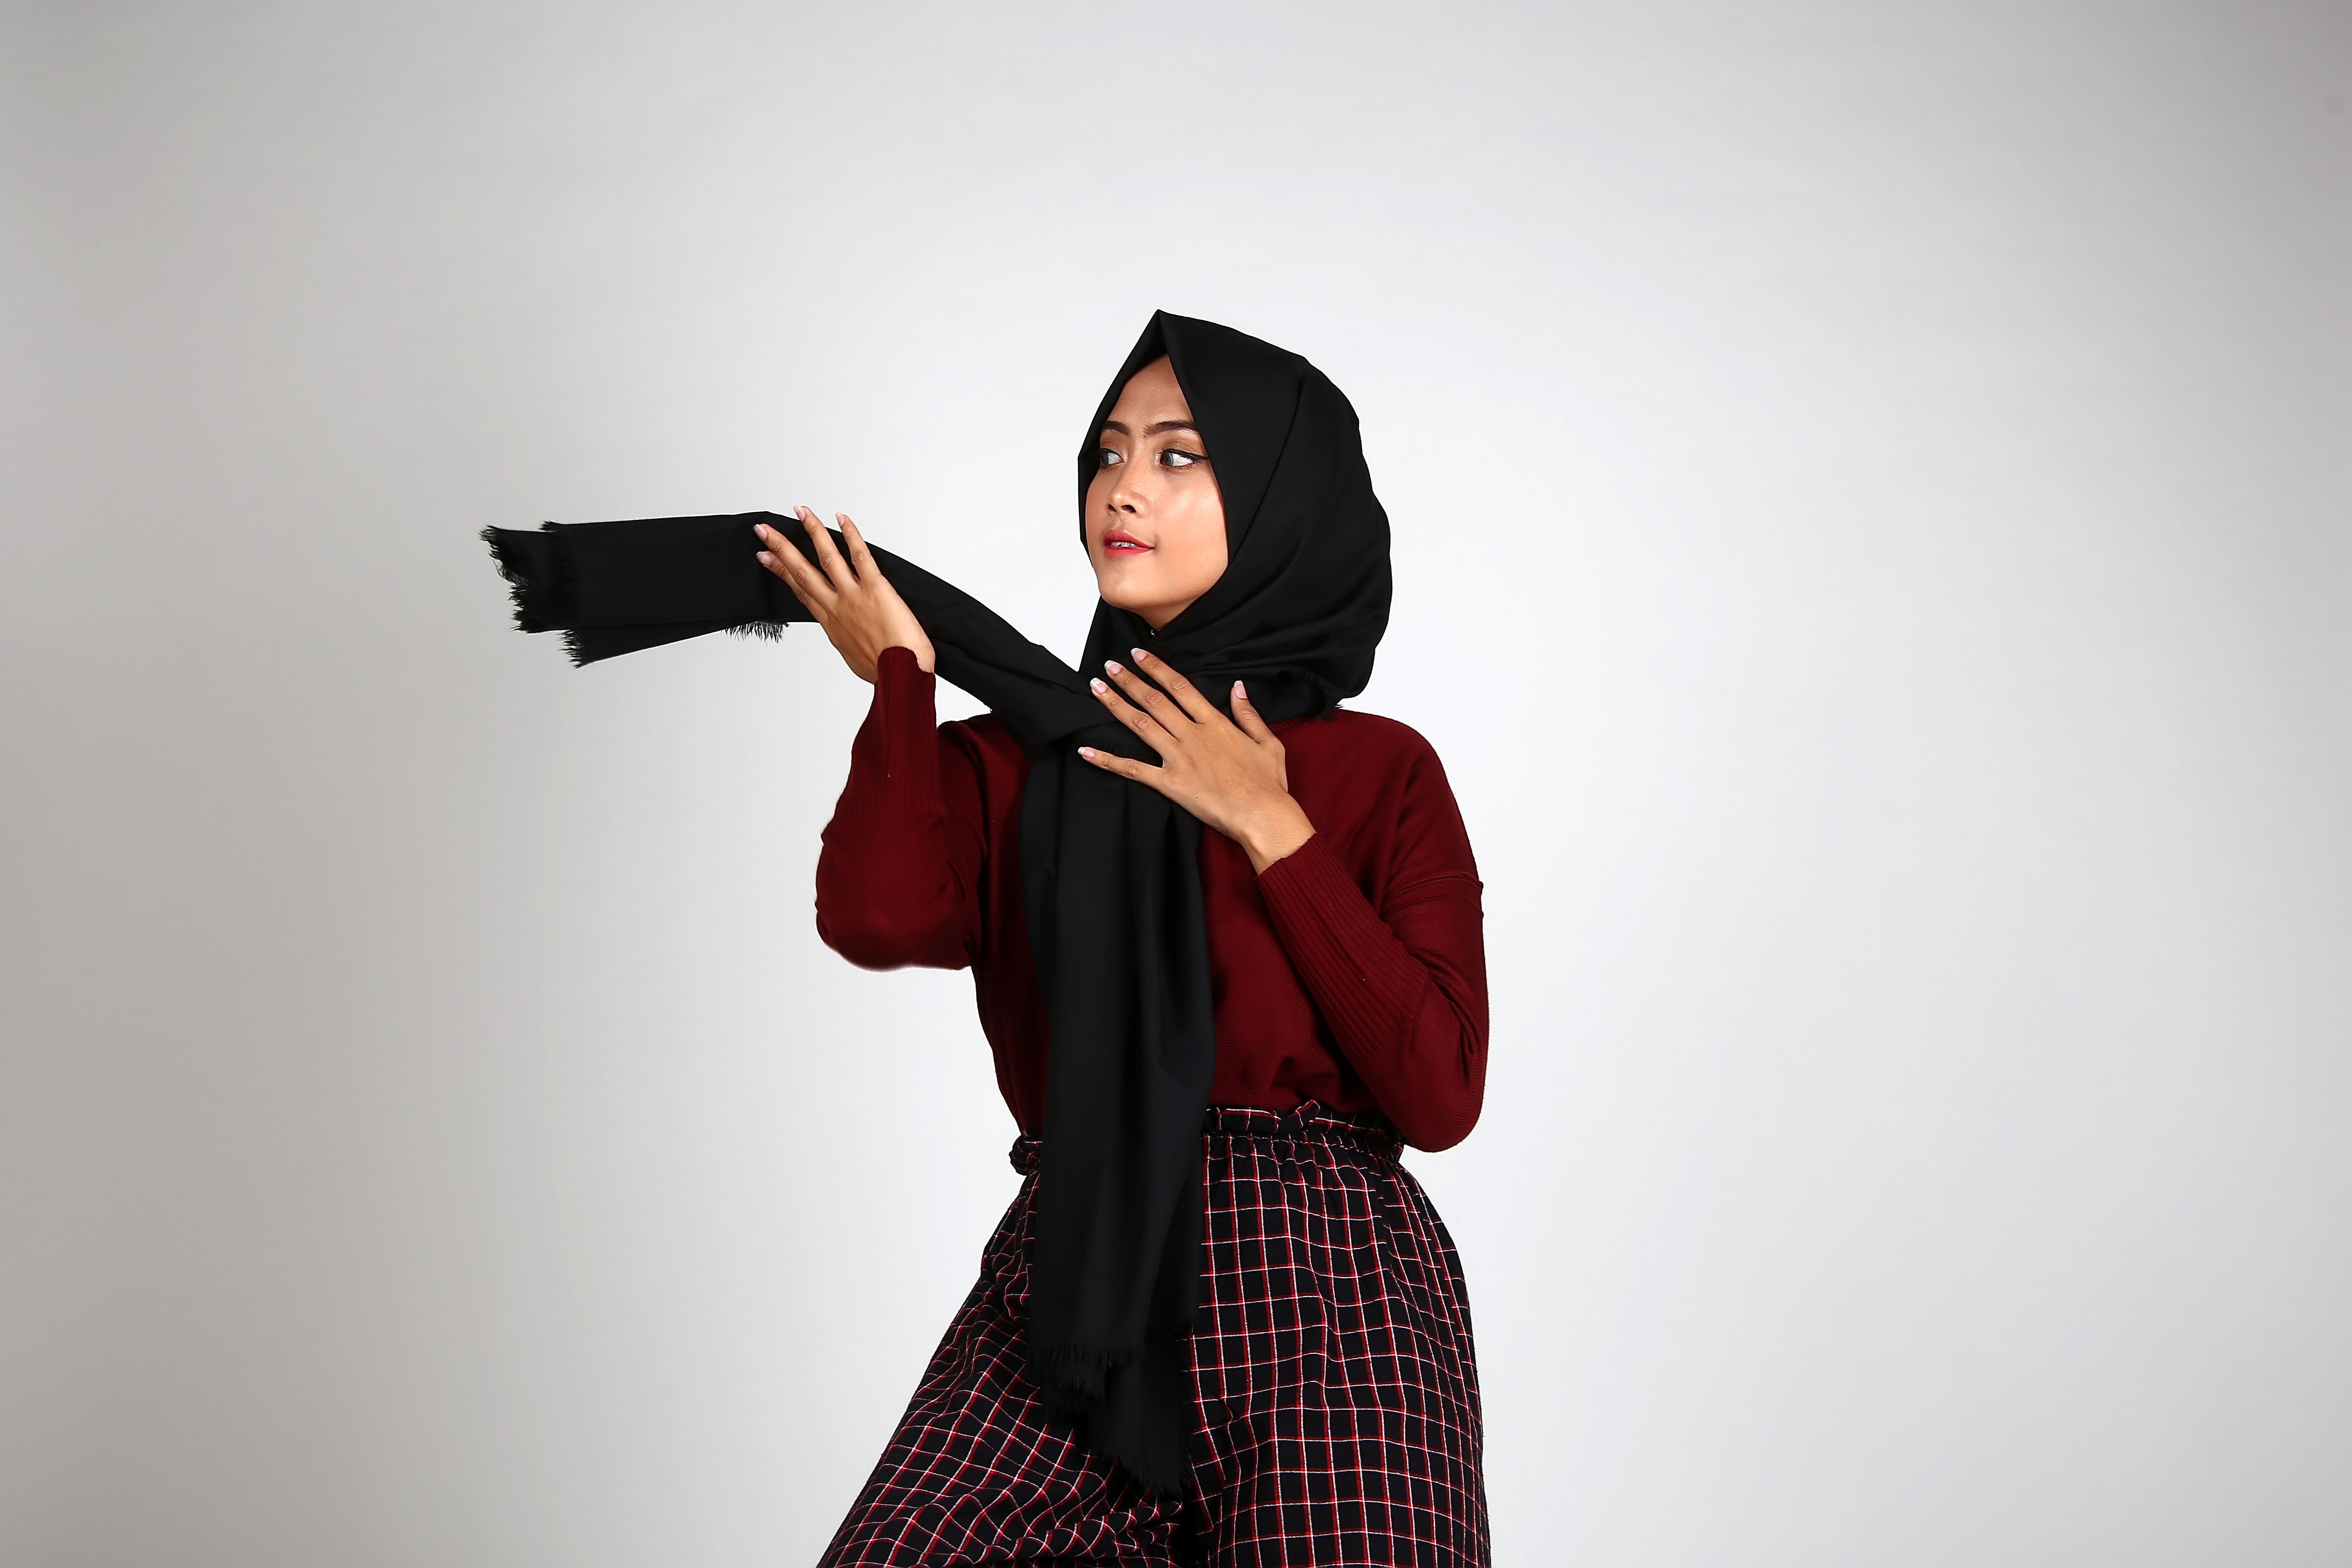
shoulder, outerwear, tartan, pattern